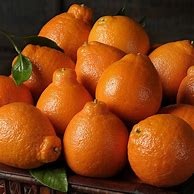
Label: mandarine